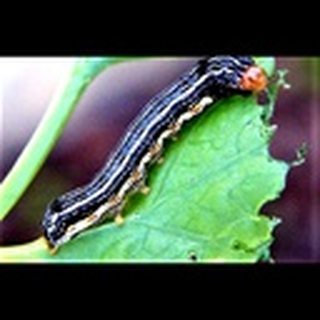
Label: cotton_army_worm